Pedro Velaz de Medrano

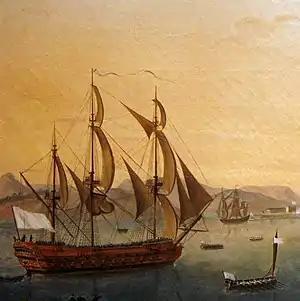
A French warship of the line (1780), flying the white ensign in use during the time of the House of Bourbon.

In 1635, King Philip IV of Spain created the Armada de Barlovento ("Windward Fleet"), a military formation that consisted of 50 ships to protect its overseas American territories and Spanish treasure fleet from attacks against its European enemies, as well as attacks from pirates and privateers. It was dissolved around 1620 but was later reformed around 1640 to safeguard the Gulf of Mexico and the Caribbean Sea.